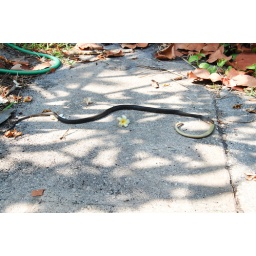
A black racer devouring a glass snake just outside my front door in Satellite Beach, Florida, June 11, 2007.